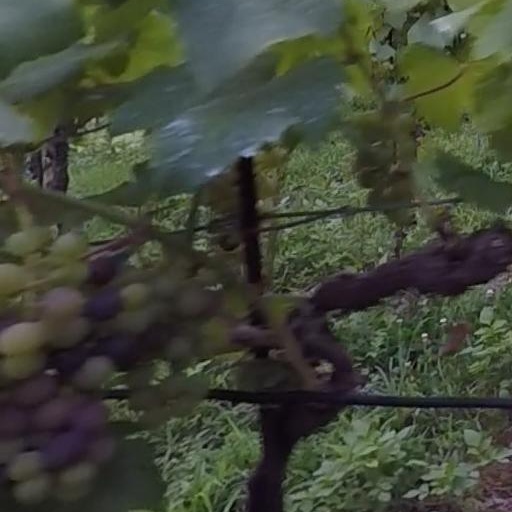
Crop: grape